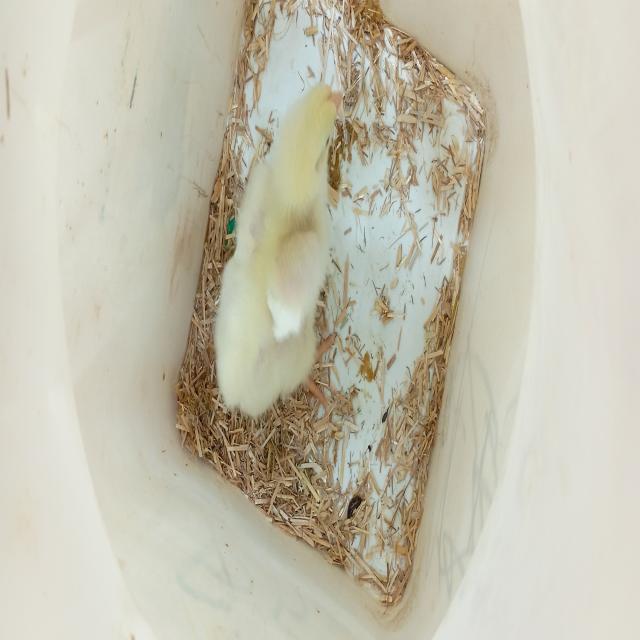
Weight: 182 g